Laure Gatet

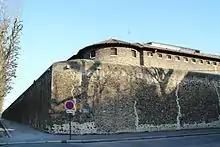
La Sante Prison in Paris where Gatet was held for a while

After her arrest, Gatet was transferred to the barracks in Boudet, then to Château du Hâ in Bordeaux. She was held there for three days and although she underwent several interrogations, never denounced anyone. On the day of her arrest on 10 June 1942, her aunt, Marie Laure, went to the central police station for news and then to the military headquarters in Bordeaux. There, an officer informed her of the whereabouts of her niece, assuring her that the place had good living conditions. Marie Laure tried to have her niece released, but without success. 15 June 1942, she tried to visit her, but Laure was no longer strong, as evidenced by a police report of 16 June 1942. In another report, dated 29 June 1942, Gatet was supposedly returned to Bordeaux. On 3 July 1942, Marie Laure received a letter informing her that her niece was detained in prison La Santé Prison in Paris. She had been detained there since 14 June 1942. Gatet communicated with her family for a long time, from autumn 1942, receiving letters and parcels from them. She never talked about her situation in the prison and did not seem worried. On 8 September 1942, one of the letters she wrote to her to Marie Laure referred to Pierre Cartaud and his responsibility for dismantling the resistance network .